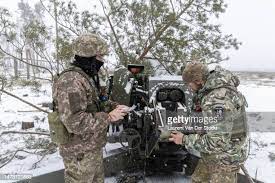
Label: D-30